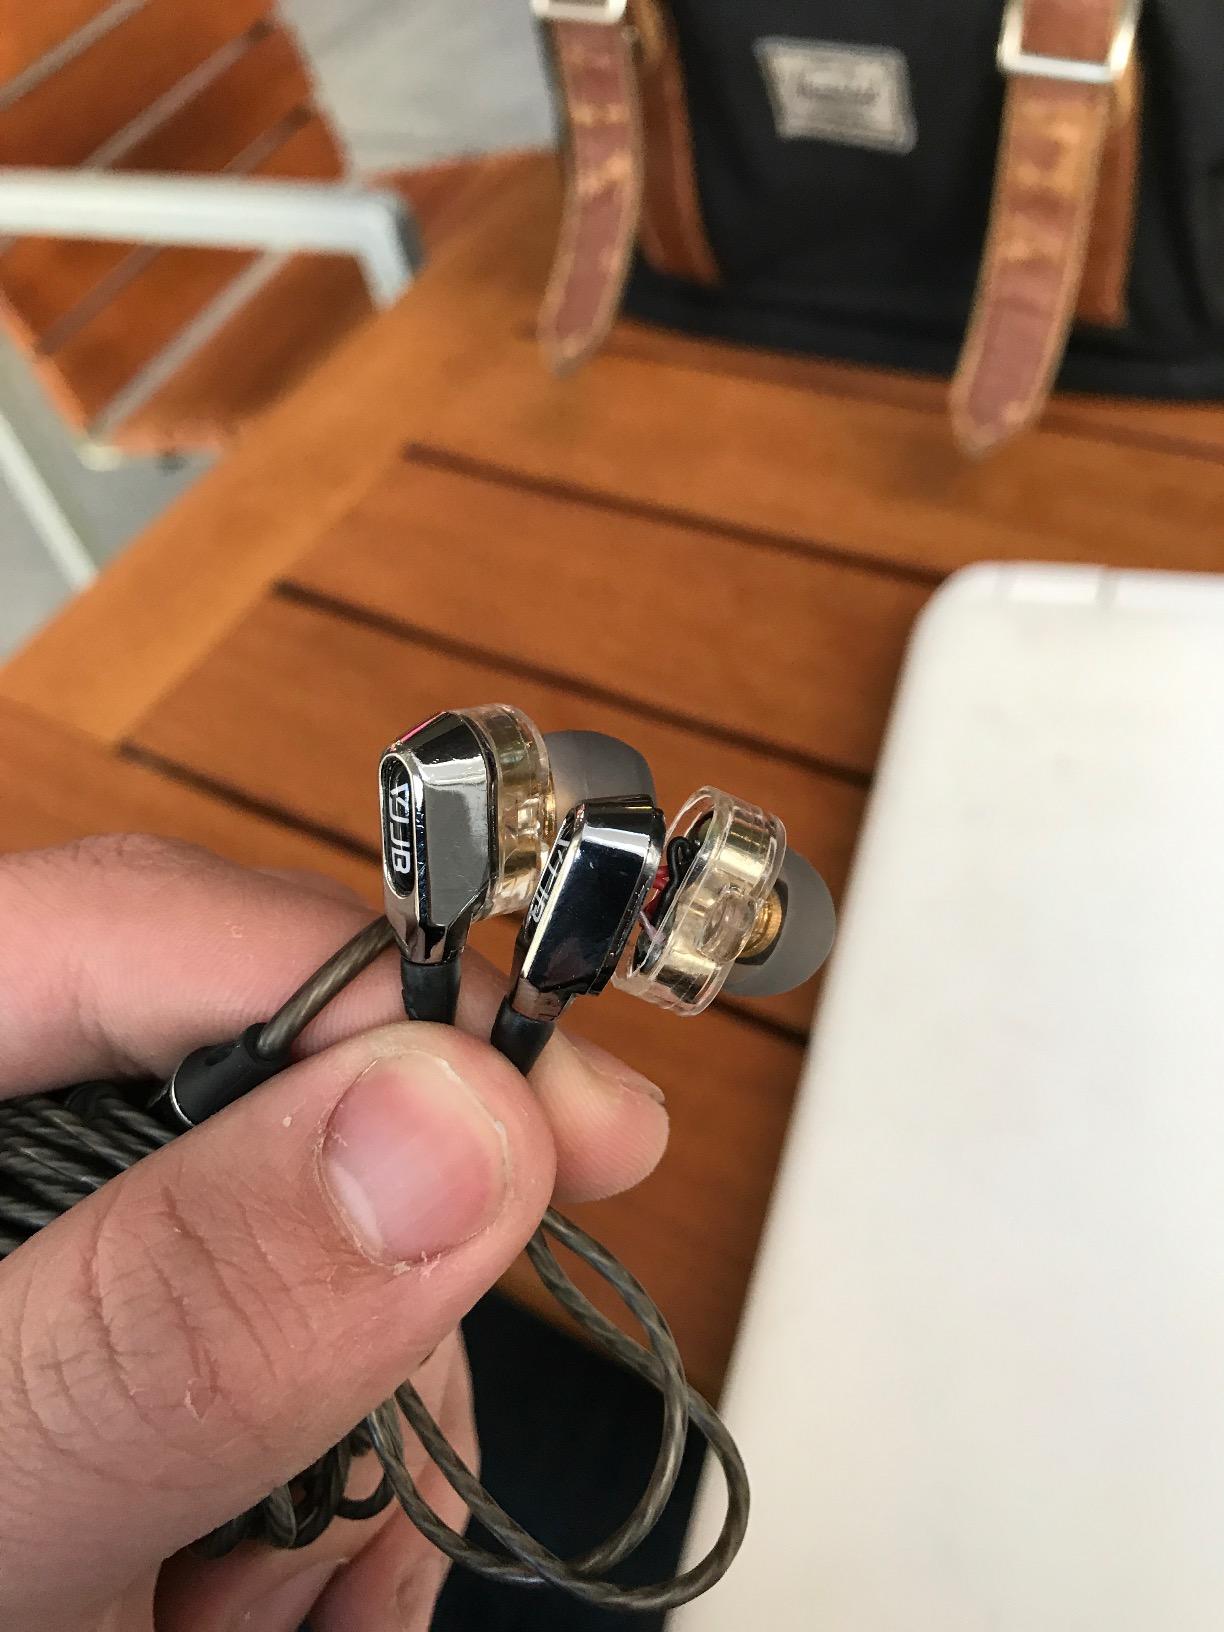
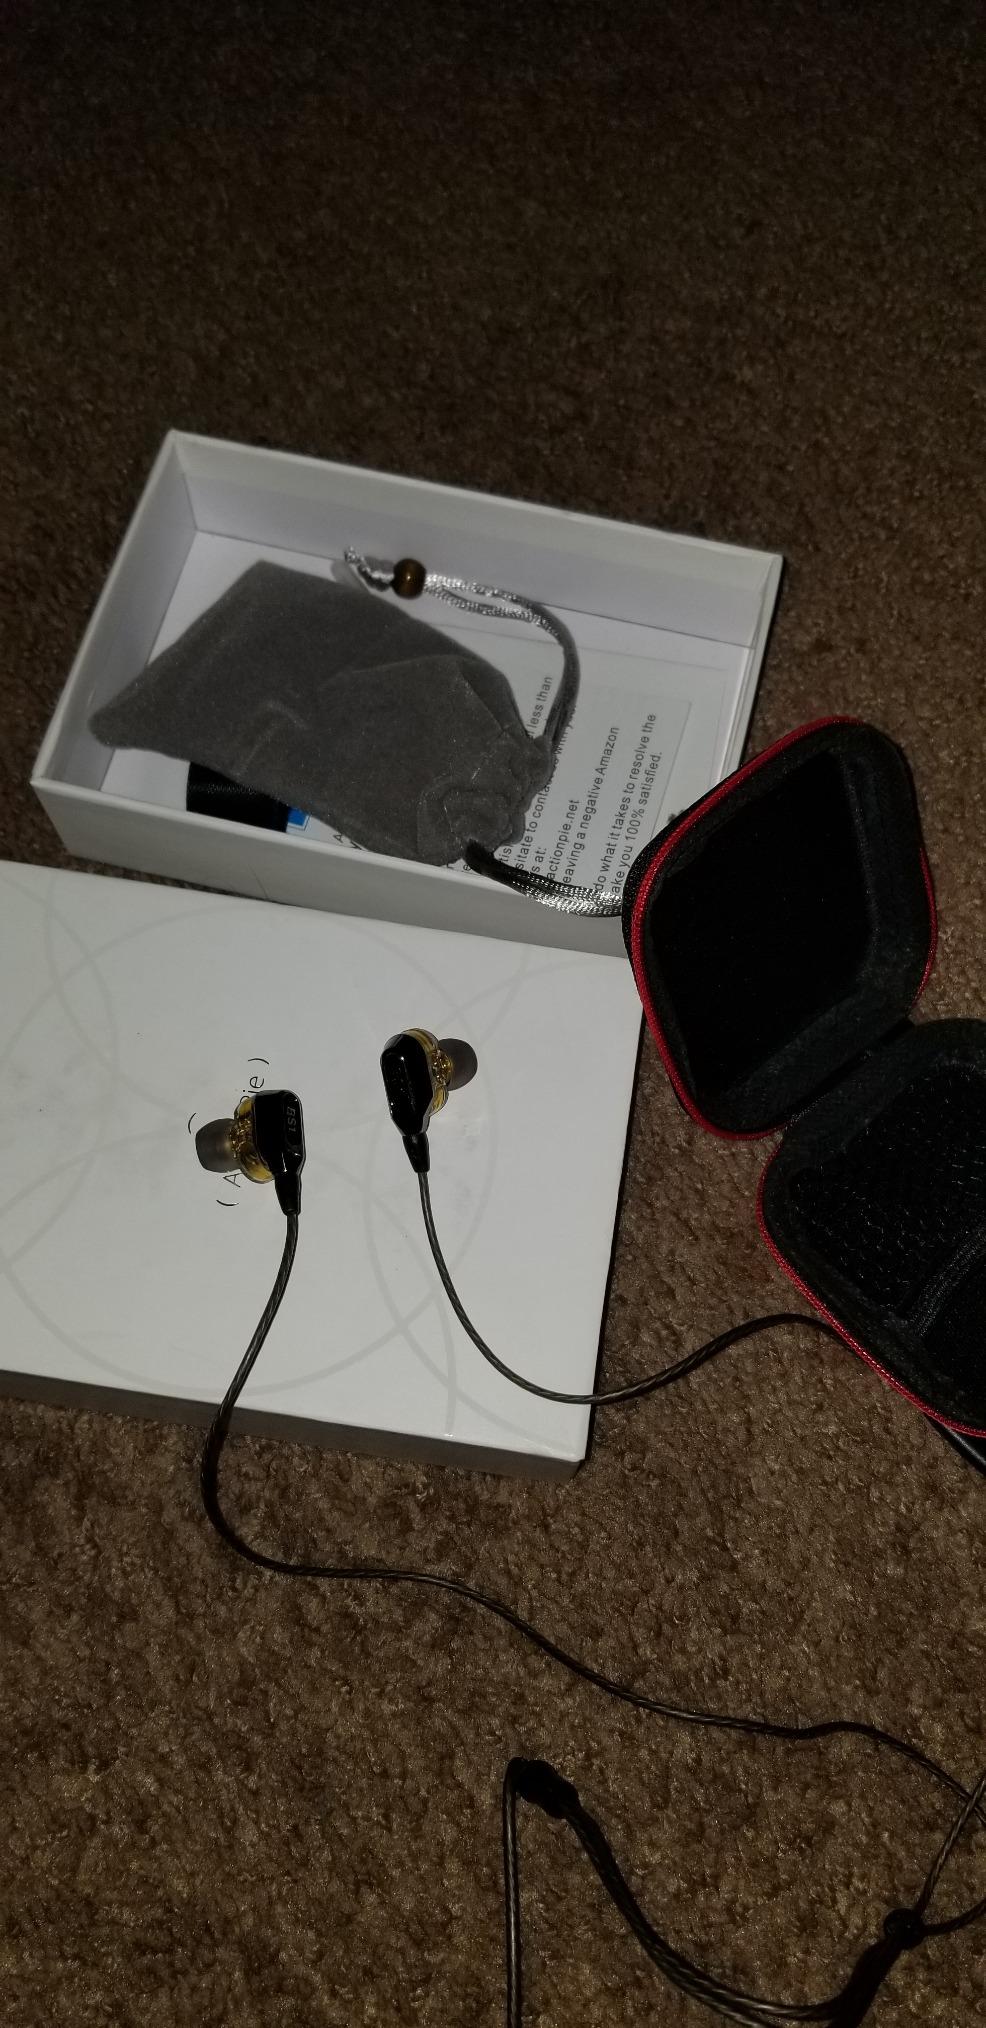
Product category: headphones
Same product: yes